Ferenc Farkas (Zala county auditor)

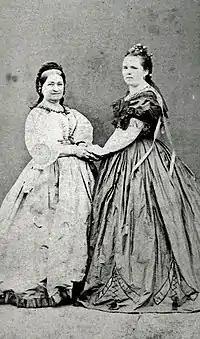
Zsófia Marton de Nemesnép (1842–1900) ("right"), wife of Ferenc Farkas de Boldogfa (1838–1908), and her mother Rozália Szluha de Verbó (1816-1883) ("left"), widow of József Marton de Nemesnép (1797-1858)

Ferenc Farkas de Boldogfa (15 September 1838 – 20 January 1908) was a Hungarian nobleman, Zala county auditor, monetary comptroller of the county, administrative committee member of Zala county, economist, landowner.